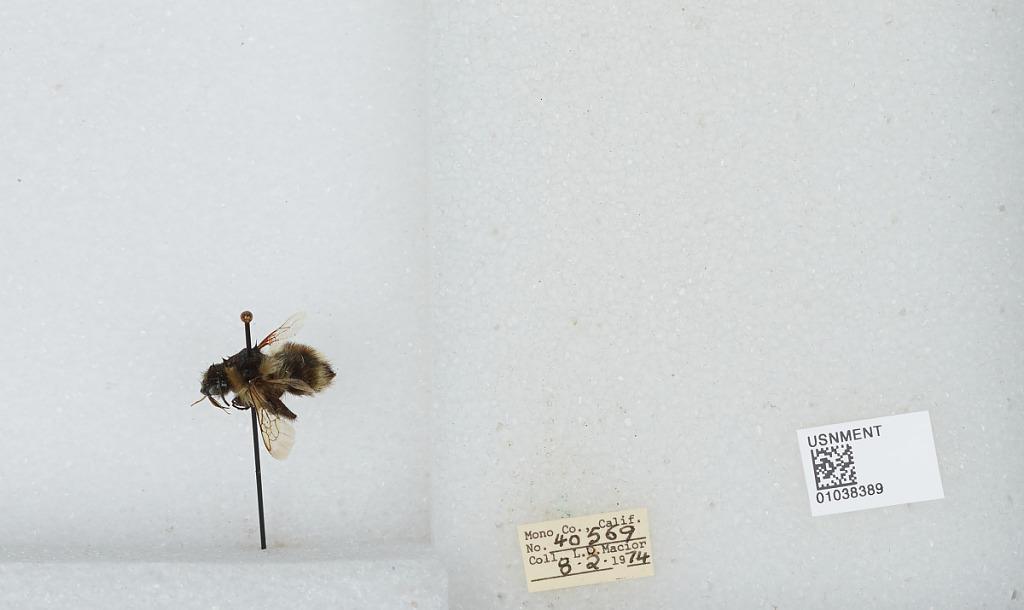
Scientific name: Bombus (Cullumanobombus) rufocinctus Cresson
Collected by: L. Macior
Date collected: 1974-8-2
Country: United States
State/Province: California
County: Mono
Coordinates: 37.92, -118.87